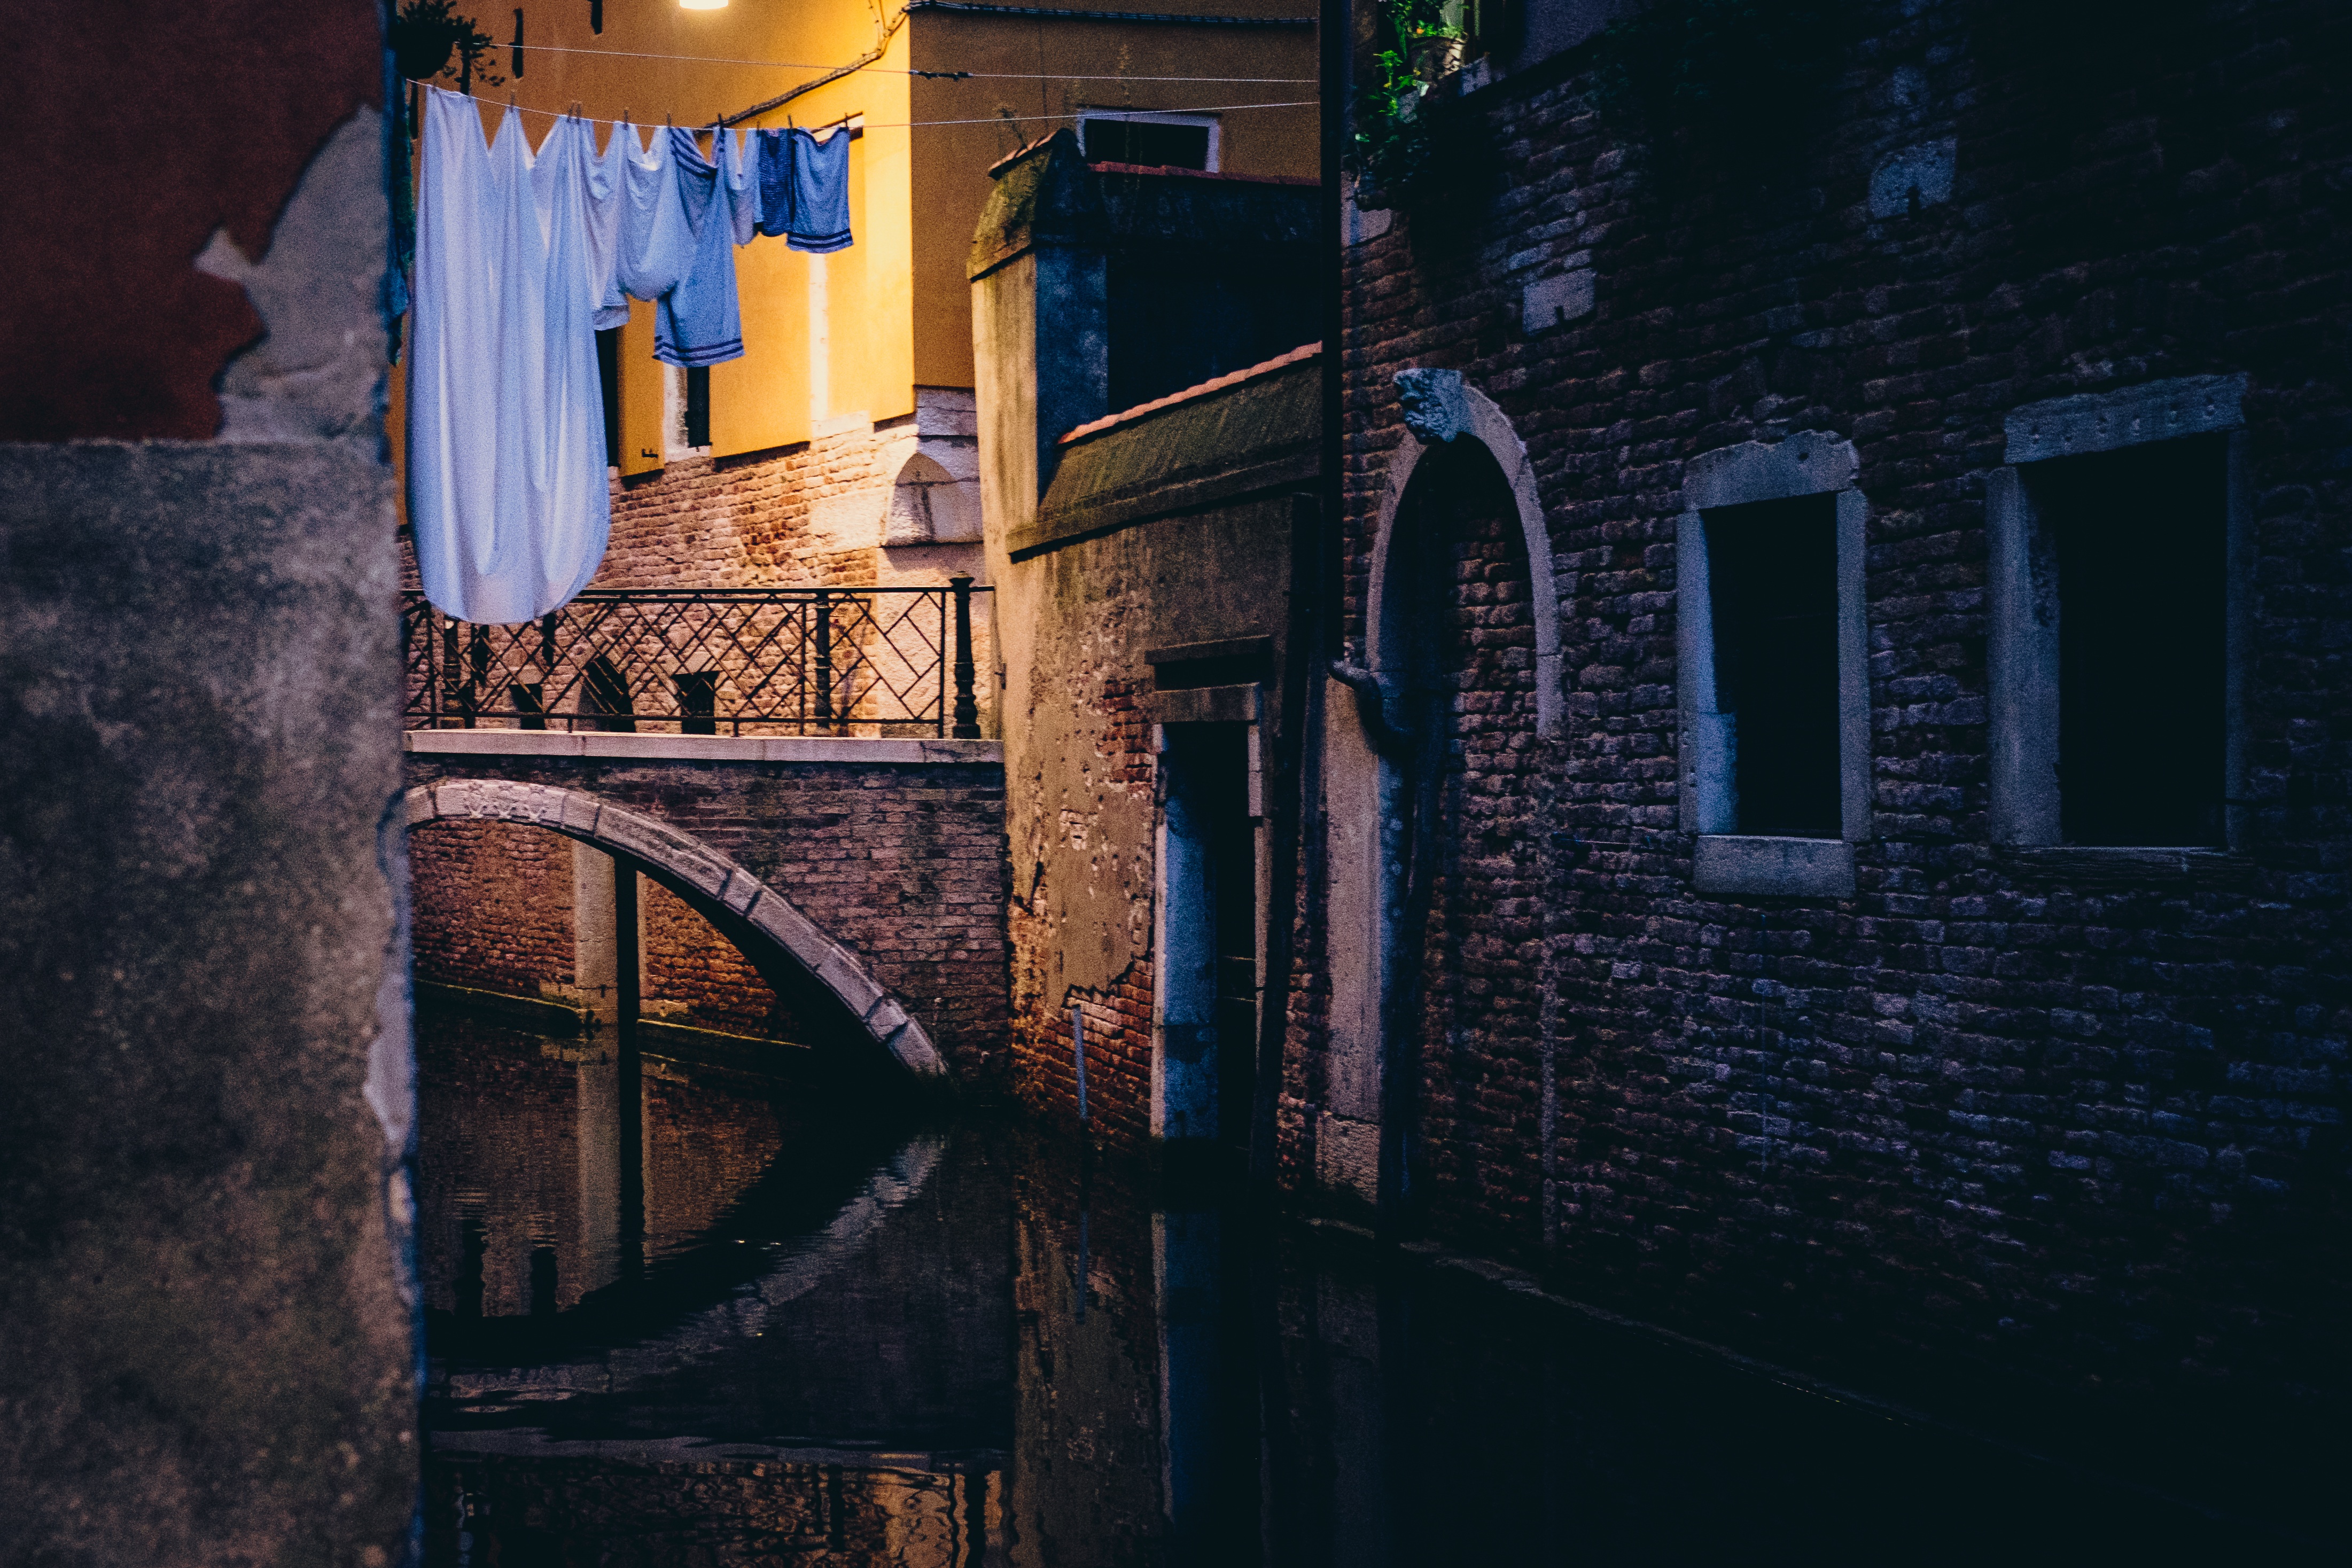
light, road, street, night, house, alley, wall, evening, reflection, color, darkness, blue, lighting, screenshot, urban area